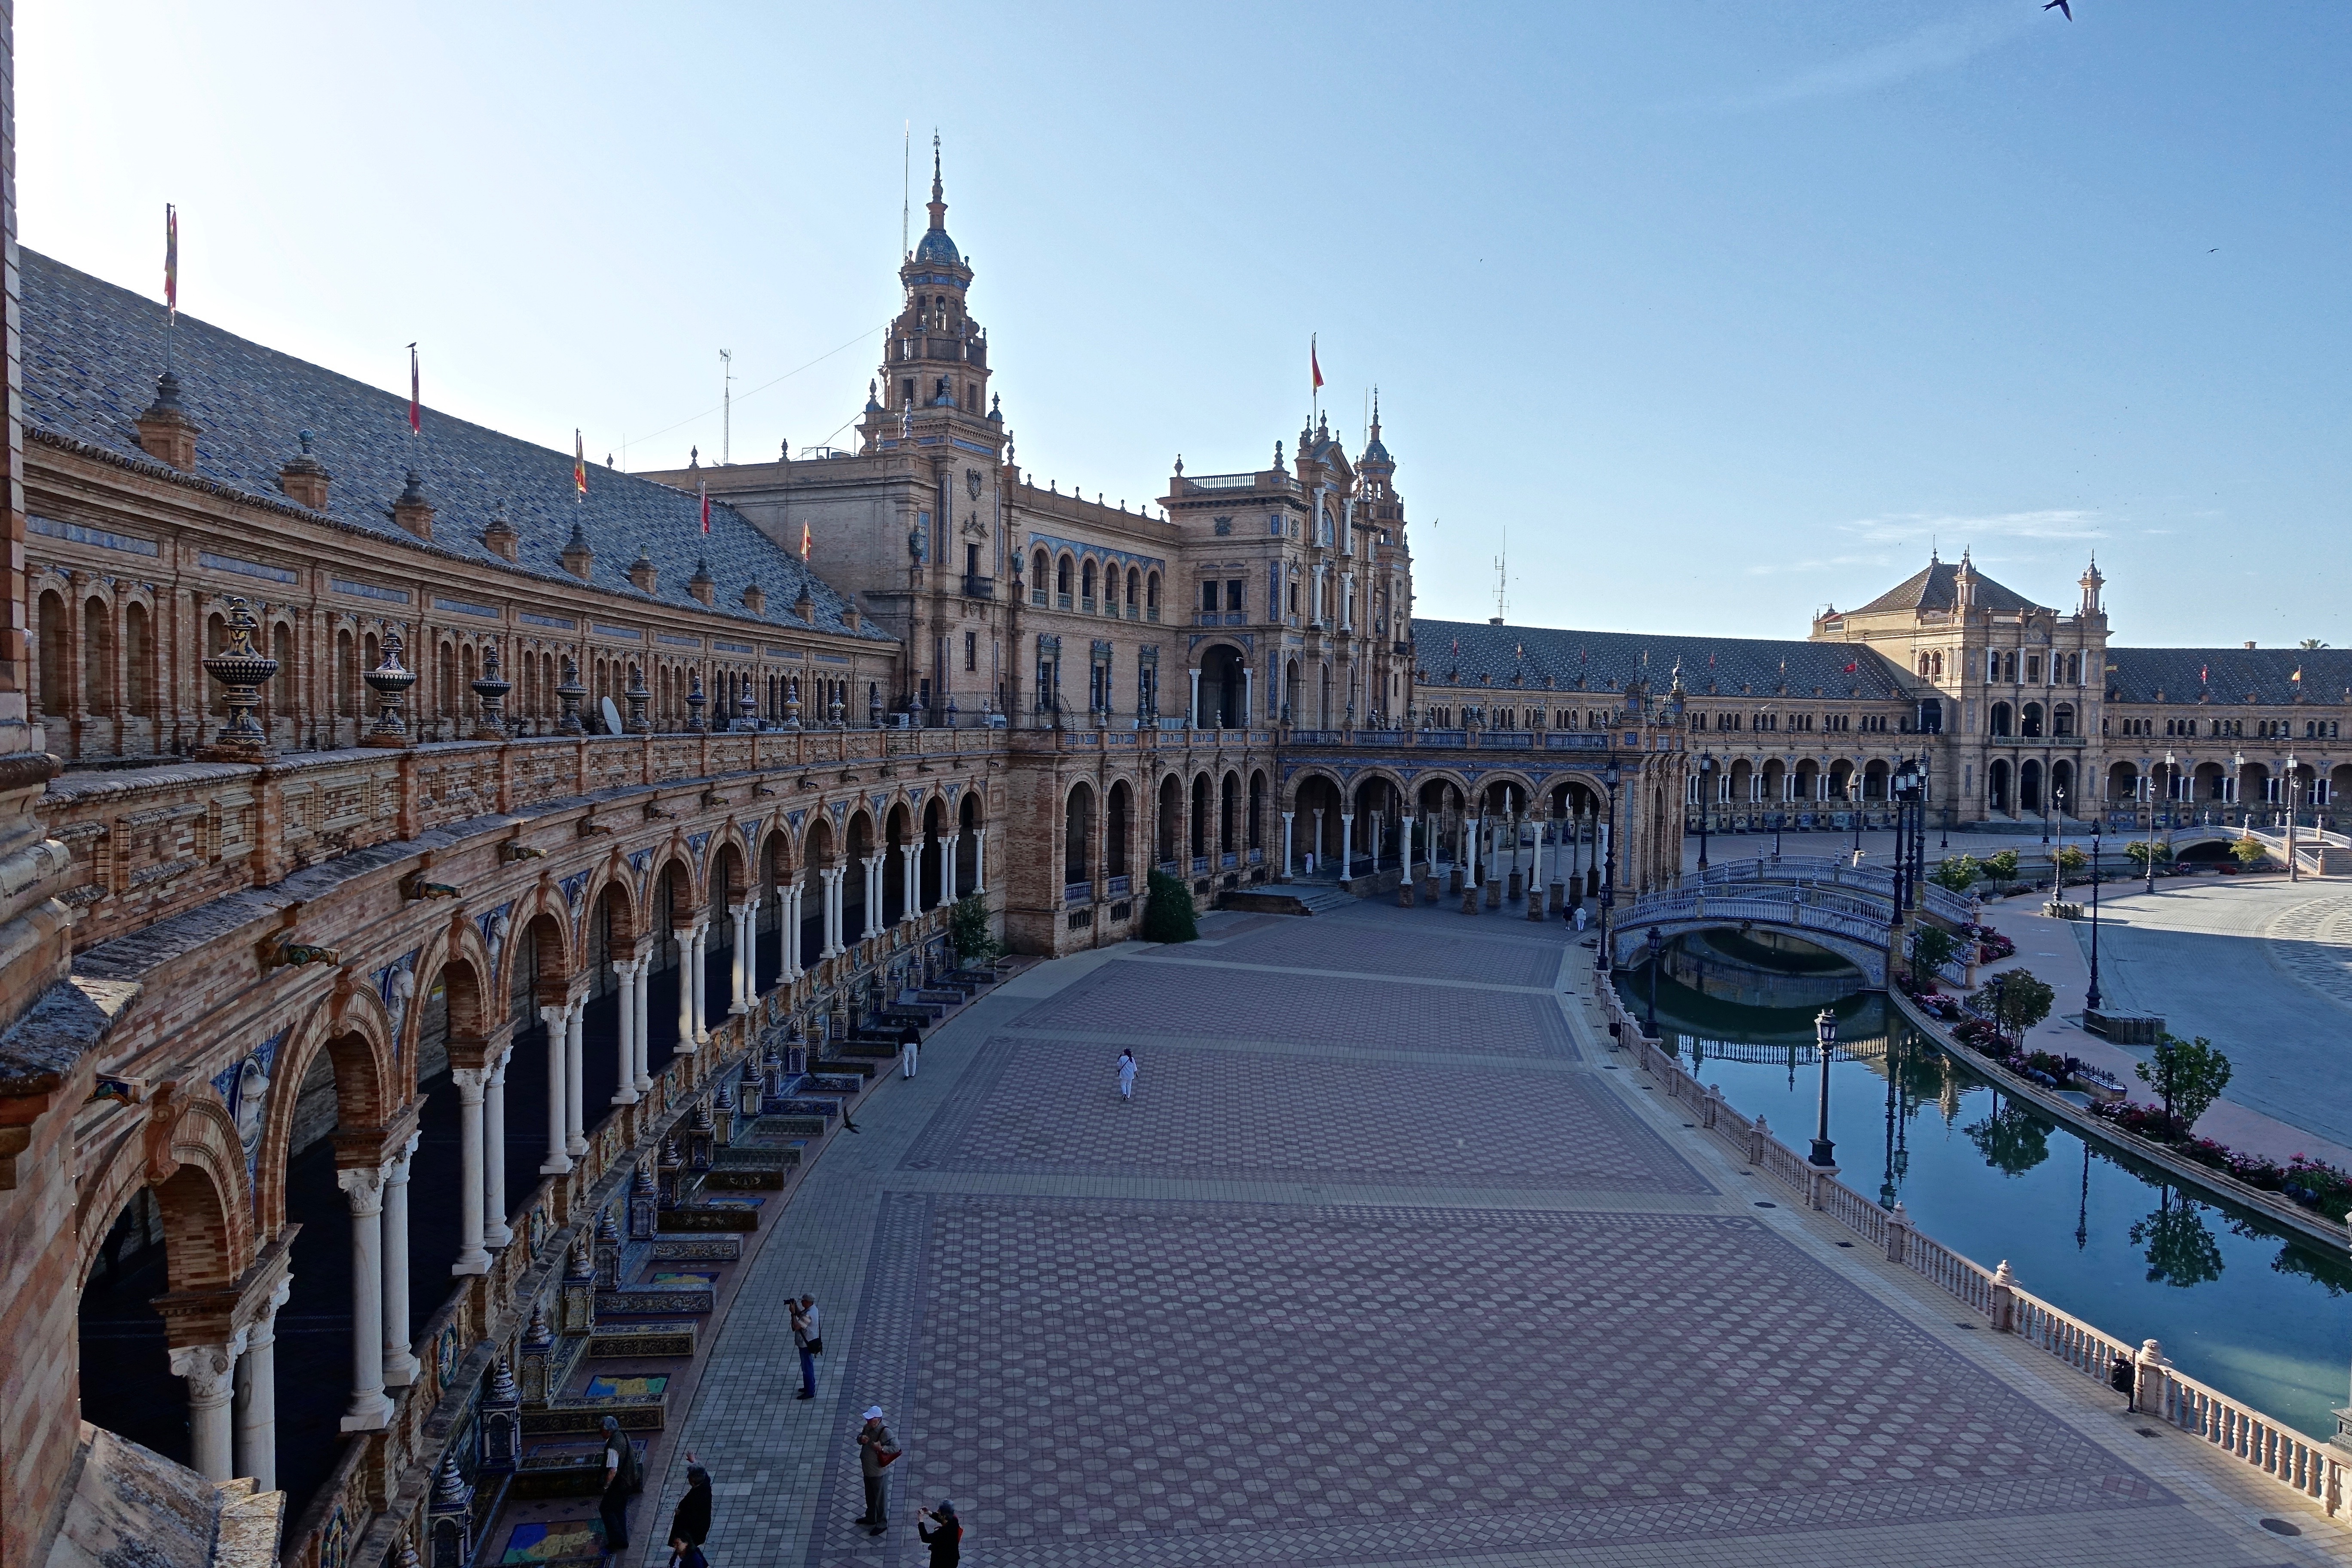
palace, city, monument, cityscape, plaza, landmark, historic, seville, town square, famous, plaza de espania, human settlement